Czech Republic–Denmark relations

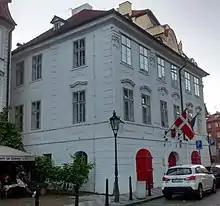
Embassy of Denmark in Prague

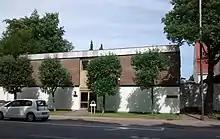
Embassy of the Czech Republic in Copenhagen

Czech Republic–Denmark relations are the current and historical relations between Czech Republic and Denmark. Czech Republic has an embassy in Copenhagen, while Denmark has an embassy in Prague. Diplomatic relations were established on 1 January 1993. Both countries are members of the European Union and NATO.